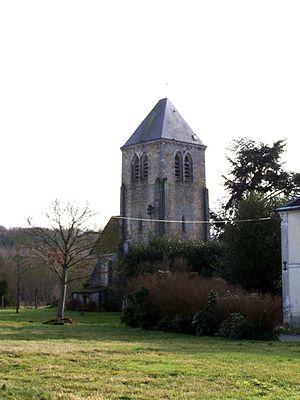
Église privée du domaine de Grandchamp (Yvelines, France)
L'abbaye royale de Grandchamp était située sur le territoire de la commune de Grandchamp, dans l'actuel département français des Yvelines. Elle est fondée avant 1199 sous le vocable de Notre-Dame, par Simon IV de Montfort.